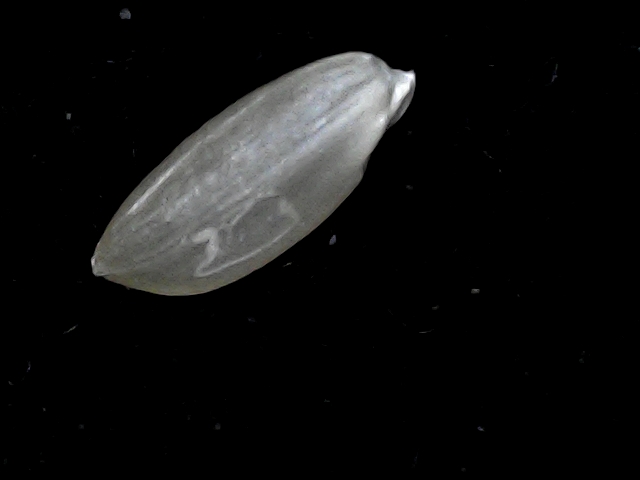
Rice variety: BD39